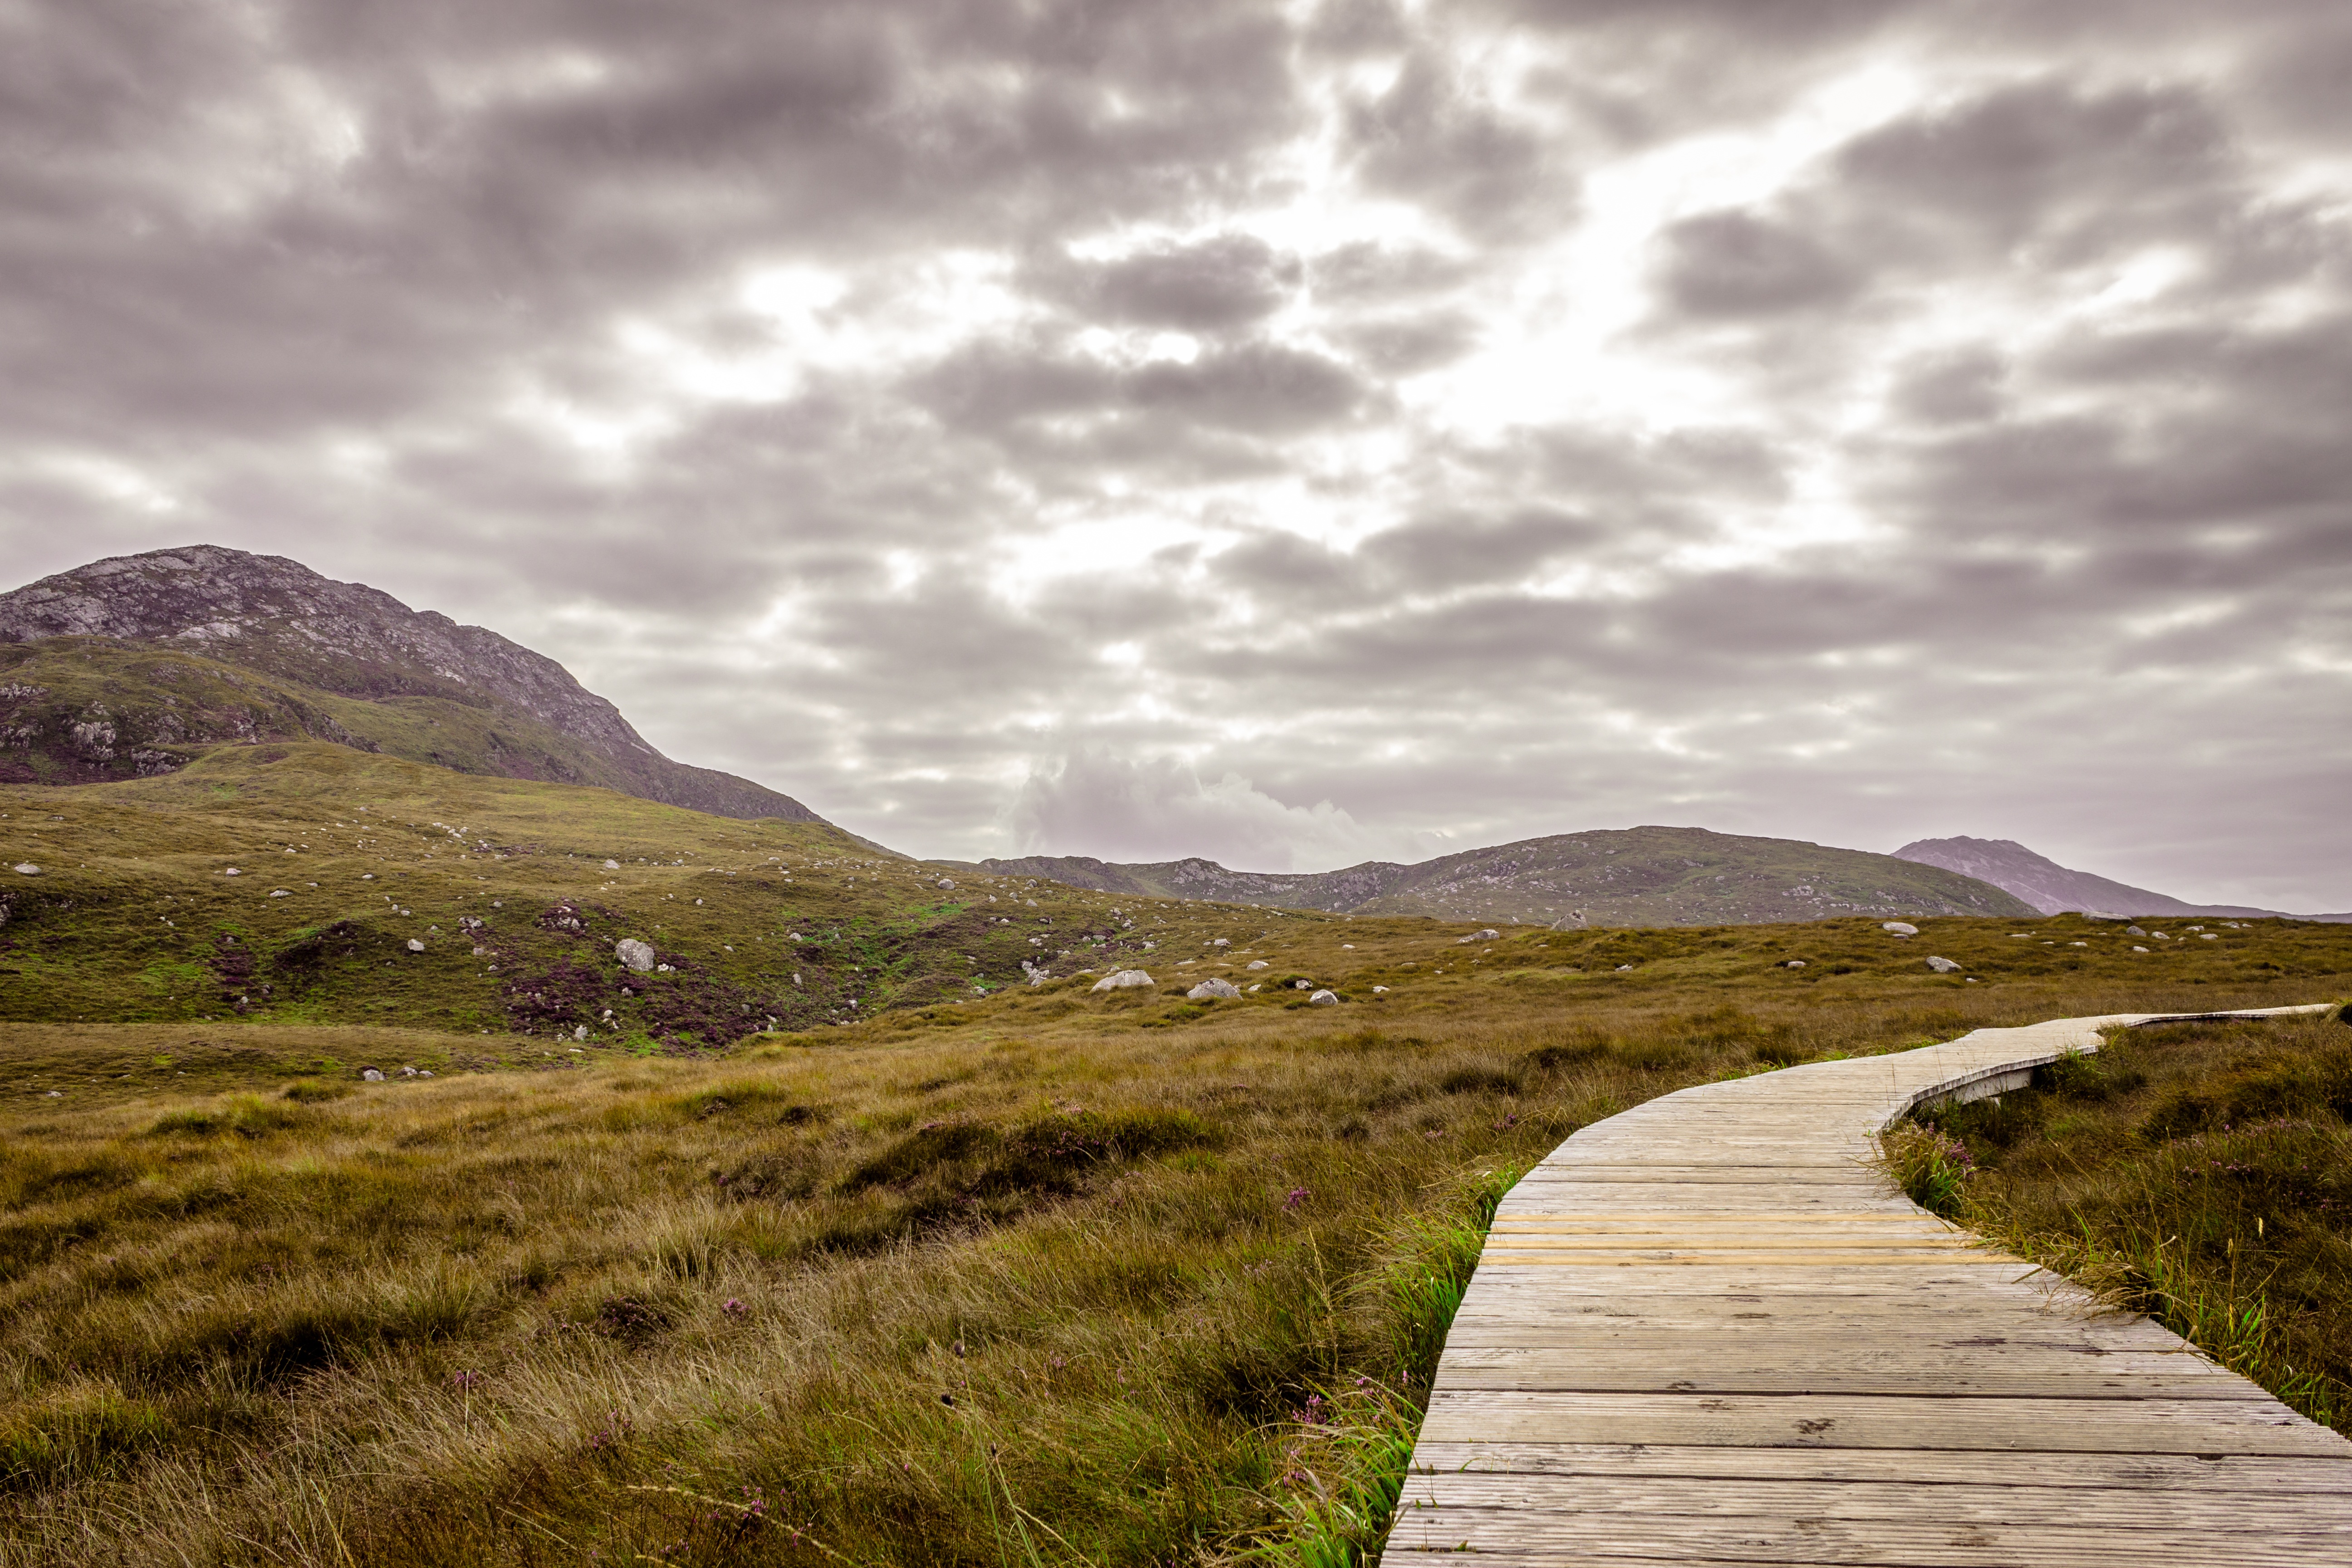
landscape, coast, tree, nature, grass, horizon, mountain, light, cloud, sky, road, field, meadow, sunlight, morning, hill, web, park, highland, national park, plain, national, clouds, moor, mountains, grassland, ireland, fell, loch, away, tundra, rural area, lake district, meteorological phenomenon, ecoregion